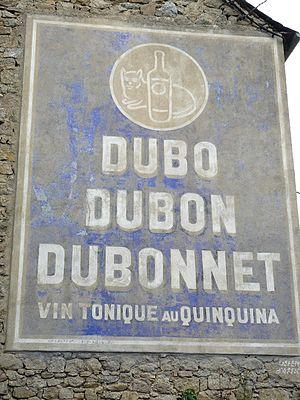
Un slogan publicitaire est un outil commercial entrant dans le processus de promotion commerciale d'un produit quelconque, par le biais d'un spot publicitaire télévisé, radiodiffusé ou une bannière publicitaire sur Internet, un encart publicitaire dans un journal ou une revue, ou sous forme d'affichage urbain.